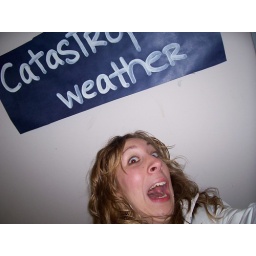
Random sign on the wall in Harry A